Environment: real
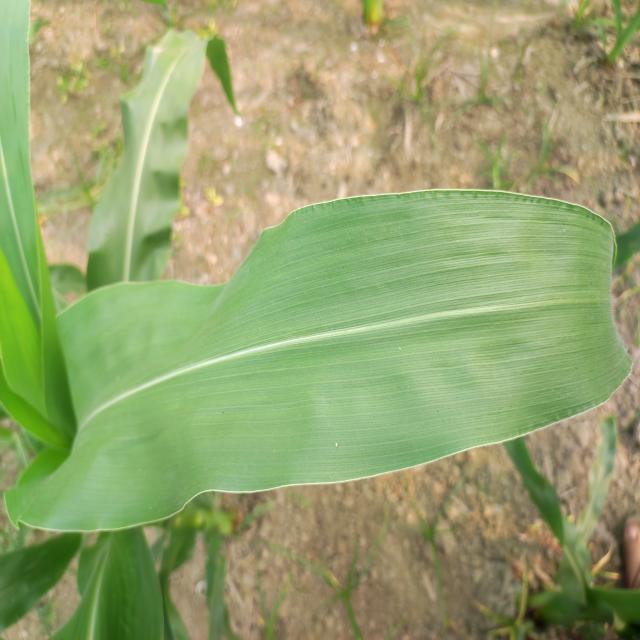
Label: healthy